Temple Theatre (Saginaw, Michigan)

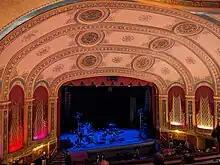
Interior of the auditorium from the balcony, taken before a "Weird Al" Yankovic concert in 2023

Construction of the theatre began in September 1926. W. S. Butterfield Theatres took out a 30-year lease on the theatre, to be operated alongside the five others it managed in Saginaw. At its opening, the 2,196-seat Temple Theatre was the largest theatre in the state of Michigan outside Detroit, and the largest in the Butterfield circuit. The interior finishing of the theatre was delegated to Butterfield, which hired the Detroit firm of Tuttle & Clark to provide decorations, emphasizing luxury and refinement.